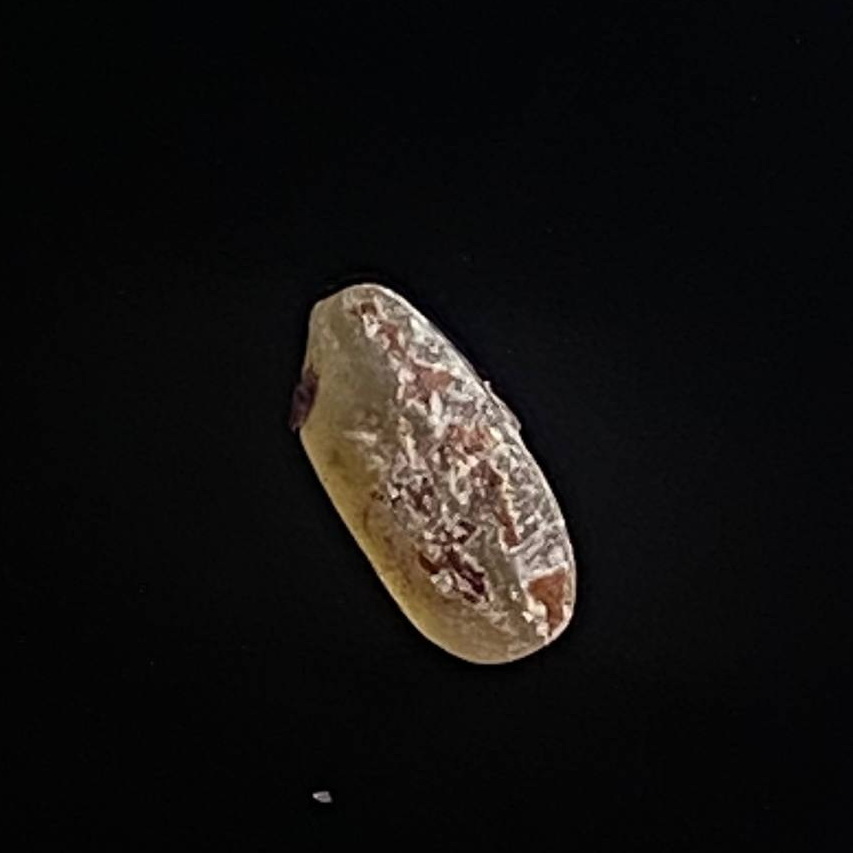
Rice variety: Amon